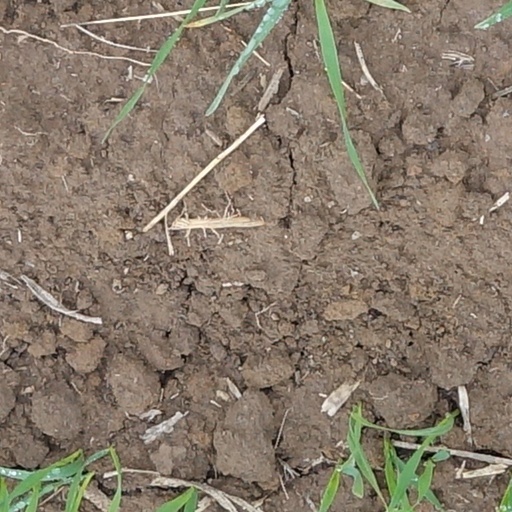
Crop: wheat